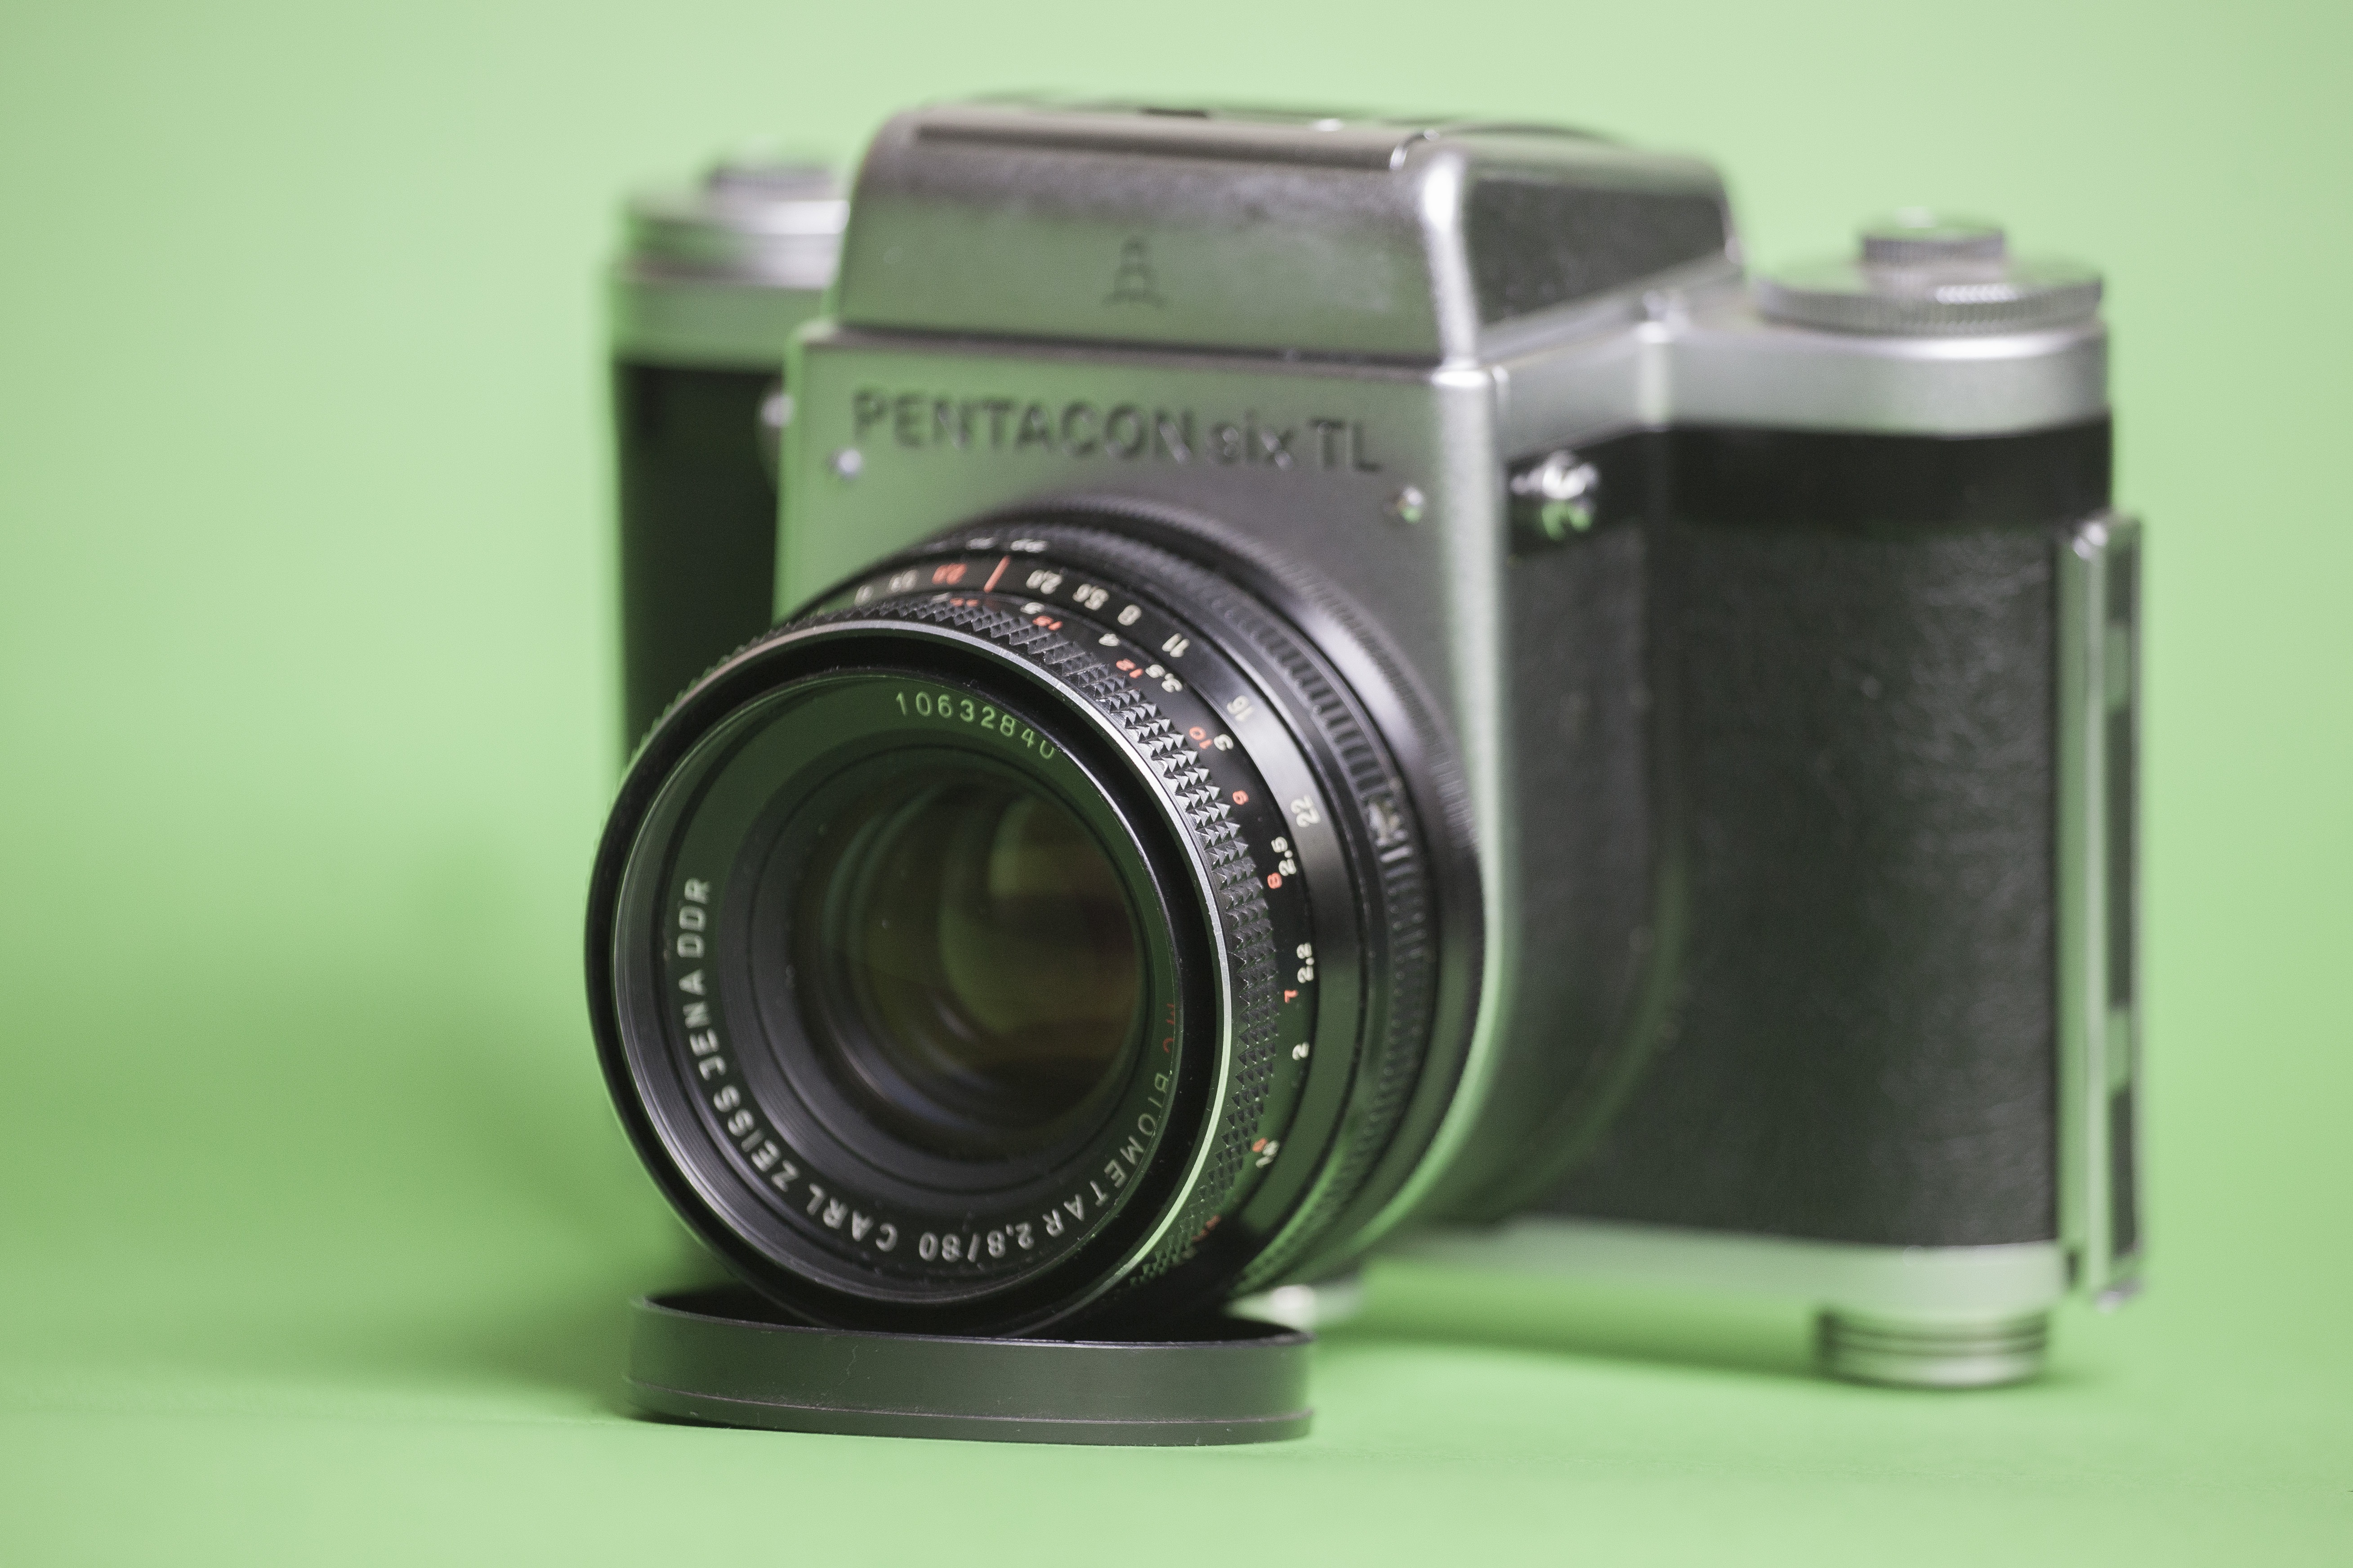
camera, retro, old, lens, product, reflex camera, digital camera, camera lens, cameras, pentacon six, digital slr, single lens reflex camera, cameras optics, mirrorless interchangeable lens camera, teleconverter